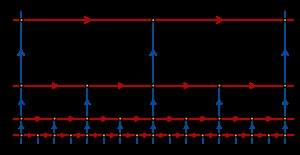
En mathématiques et notamment en théorie des groupes, les groupes de Baumslag-Solitar sont des exemples de groupes à deux générateurs et un relateur qui jouent un rôle important dans la théorie combinatoire des groupes et en théorie géométrique des groupes comme exemples ou contre-exemples.